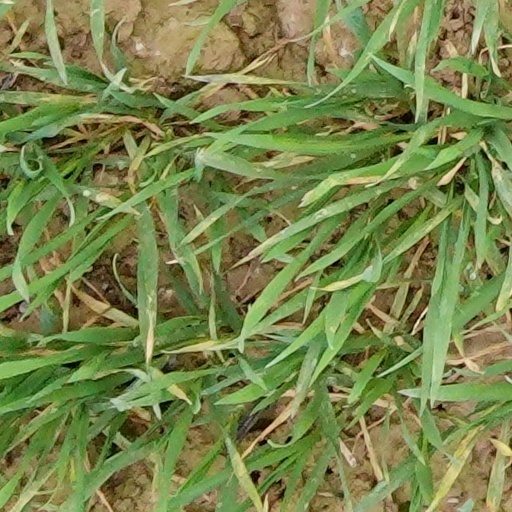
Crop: wheat